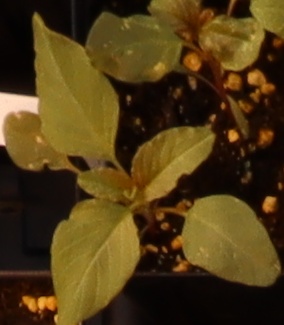
Label: Redroot Pigweed